Public transport bus service

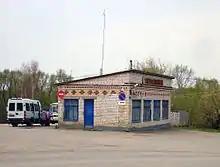
Bus station in rural Russia

While there are indications of experiments with public transport in Paris as early as 1662, there is evidence of a scheduled "bus route" from Market Street in Manchester to Pendleton in Salford UK, started by John Greenwood in 1824.